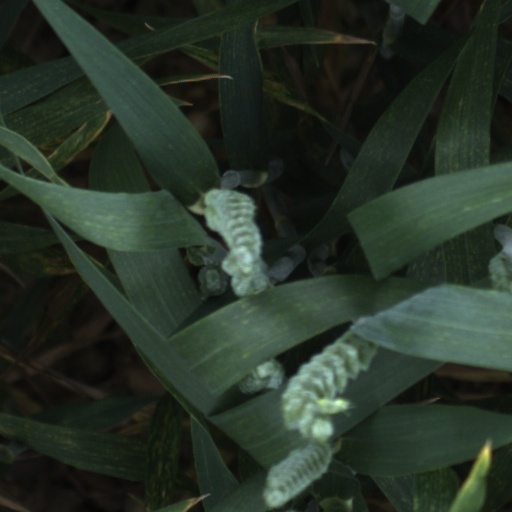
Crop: wheat